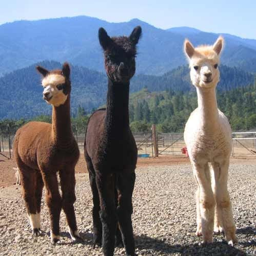
... could careless about the purse .